Banquet of Chestnuts

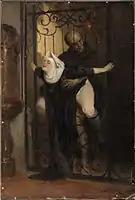
"The Sin" (1880) by Heinrich Lossow

William Manchester's 1992 book "A World Lit Only by Fire", embellishes the story: "Servants kept score of each man's orgasms, for the pope greatly admired virility and measured a man's machismo by his ejaculative capacity… After everyone was exhausted, His Holiness distributed prizes." Professional historians, however, have dismissed or ignored the book because of its numerous factual errors and its dependence on interpretations that have not been accepted by experts since the 1930s at the latest. In a review for "Speculum", the journal of the Medieval Academy of America, Jeremy duQuesnay Adams remarked that Manchester's work contained "some of the most gratuitous errors of fact and eccentricities of judgment this reviewer has read (or heard) in quite some time."